Sabah State Legislative Assembly Building

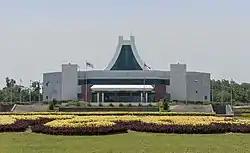

Sabah State Legislative Assembly building is the current state legislative complex for the state of Sabah, Malaysia. This is the venue where all the elected state assemblymen from Sabah would convene a meeting in order to debate state government policies and pass laws.